Winslow Homer Studio

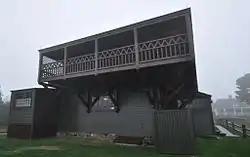

The Winslow Homer Studio is the historic studio and home of the artist Winslow Homer, which is located on what is now Winslow Homer Road on Prouts Neck in Scarborough, Maine. Maine architect John Calvin Stevens altered and expanded an existing carriage house to suit Homer's needs in 1884, even moving the building 100 feet for added privacy from his brother's neighboring summer home. The most dramatic element is a balcony the width of the building, from which the artist often painted in winter. The building is and two stories high, for a total of . Homer lived and painted in the studio from 1884 until his death there in 1910.